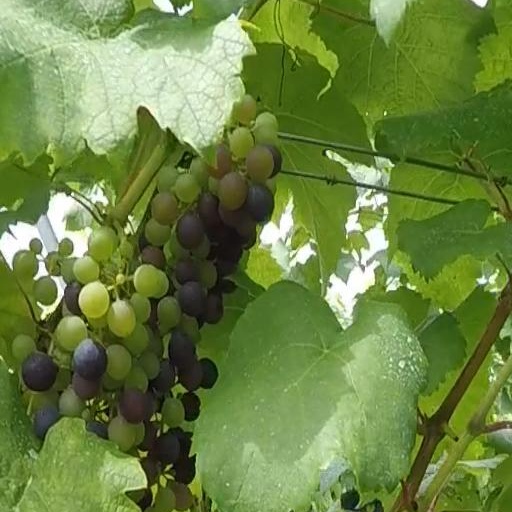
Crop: grape